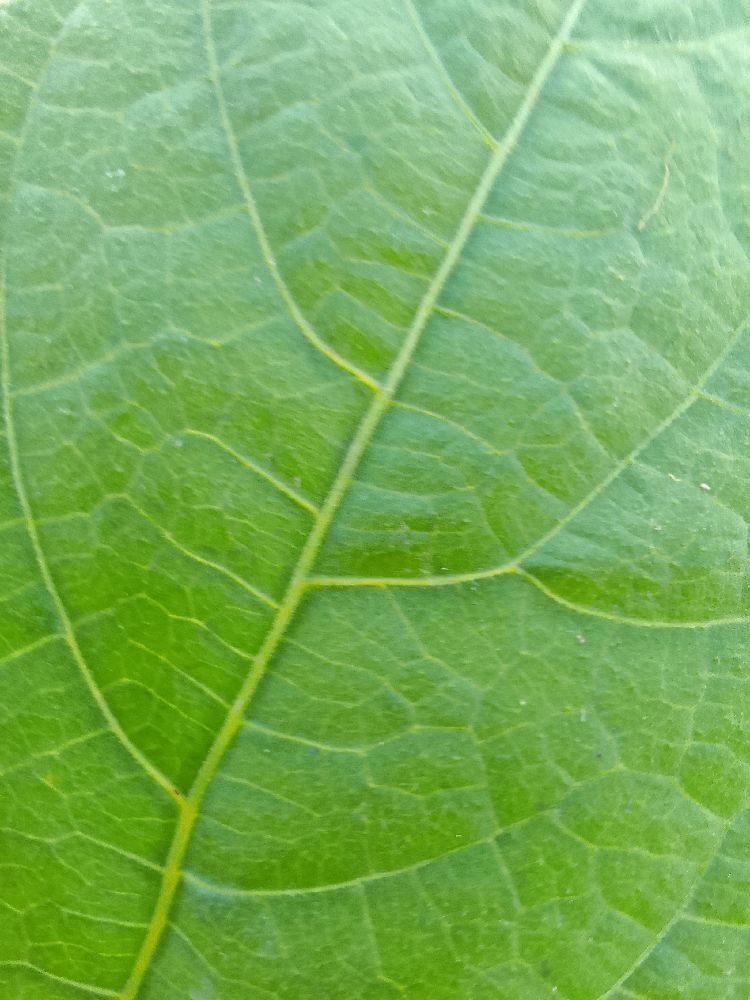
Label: healthy